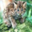
Label: cat